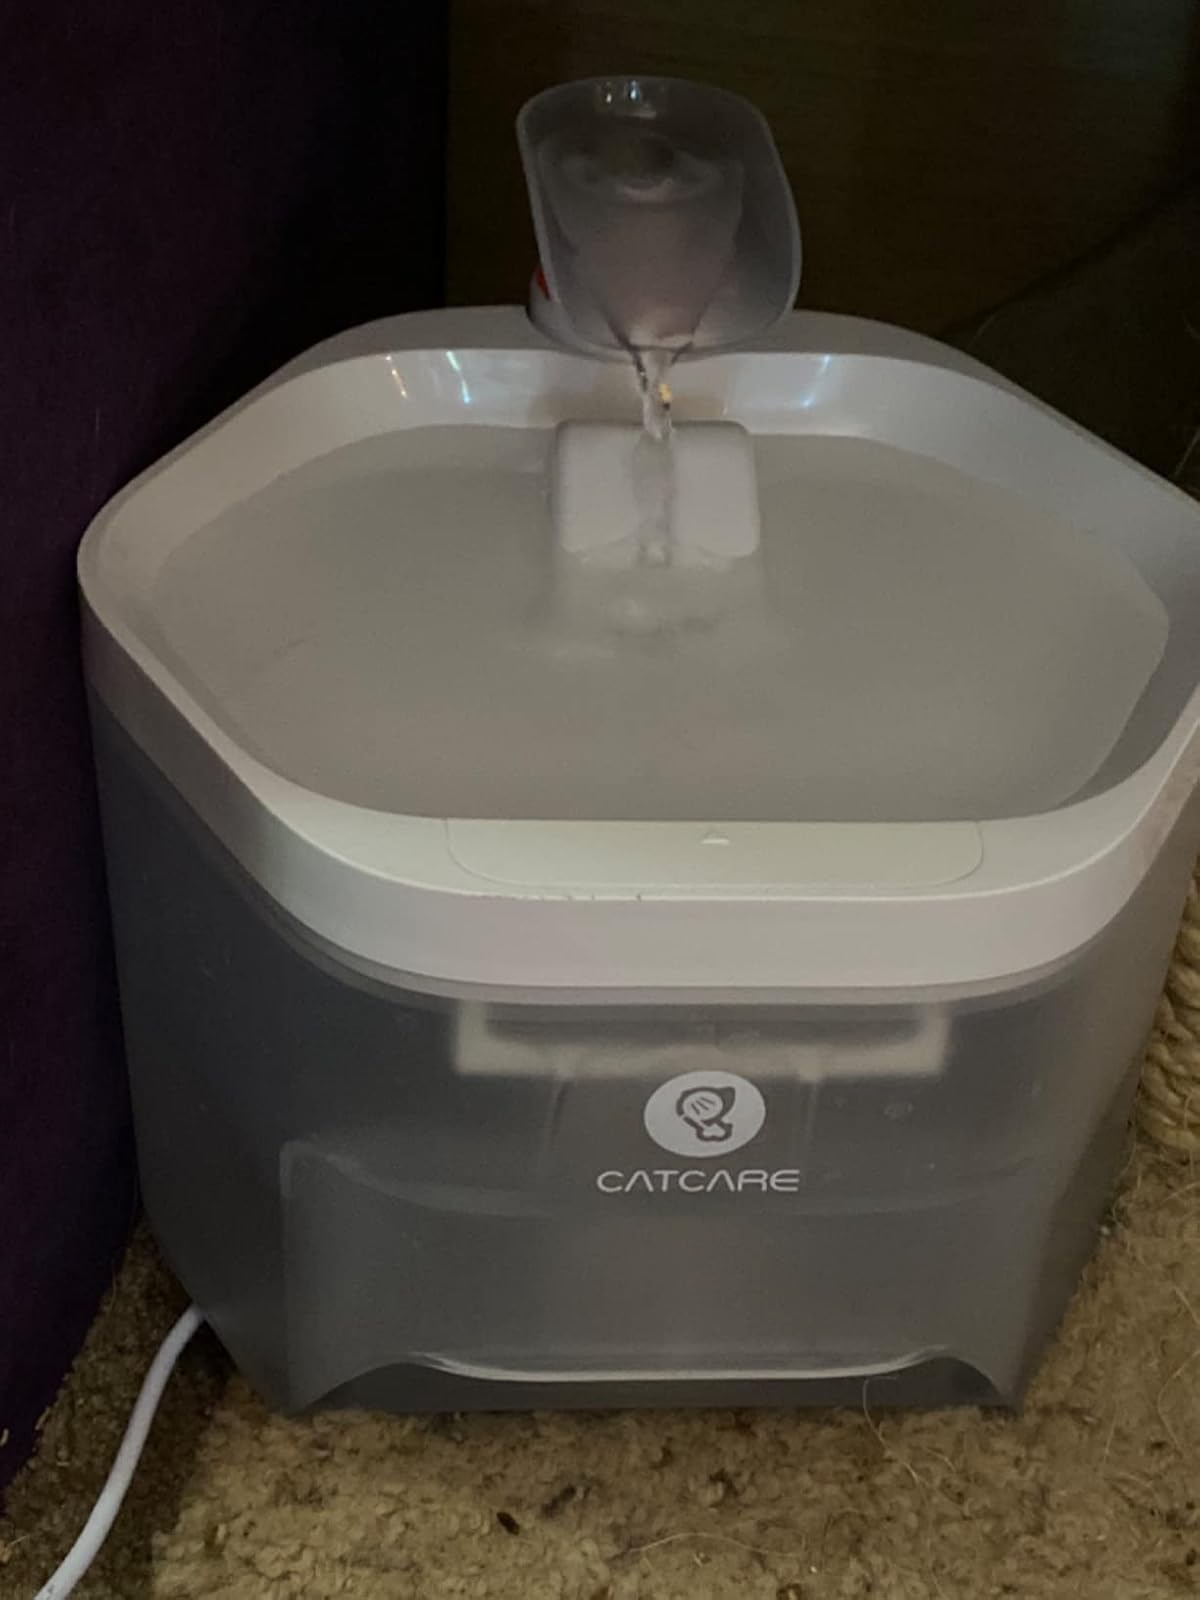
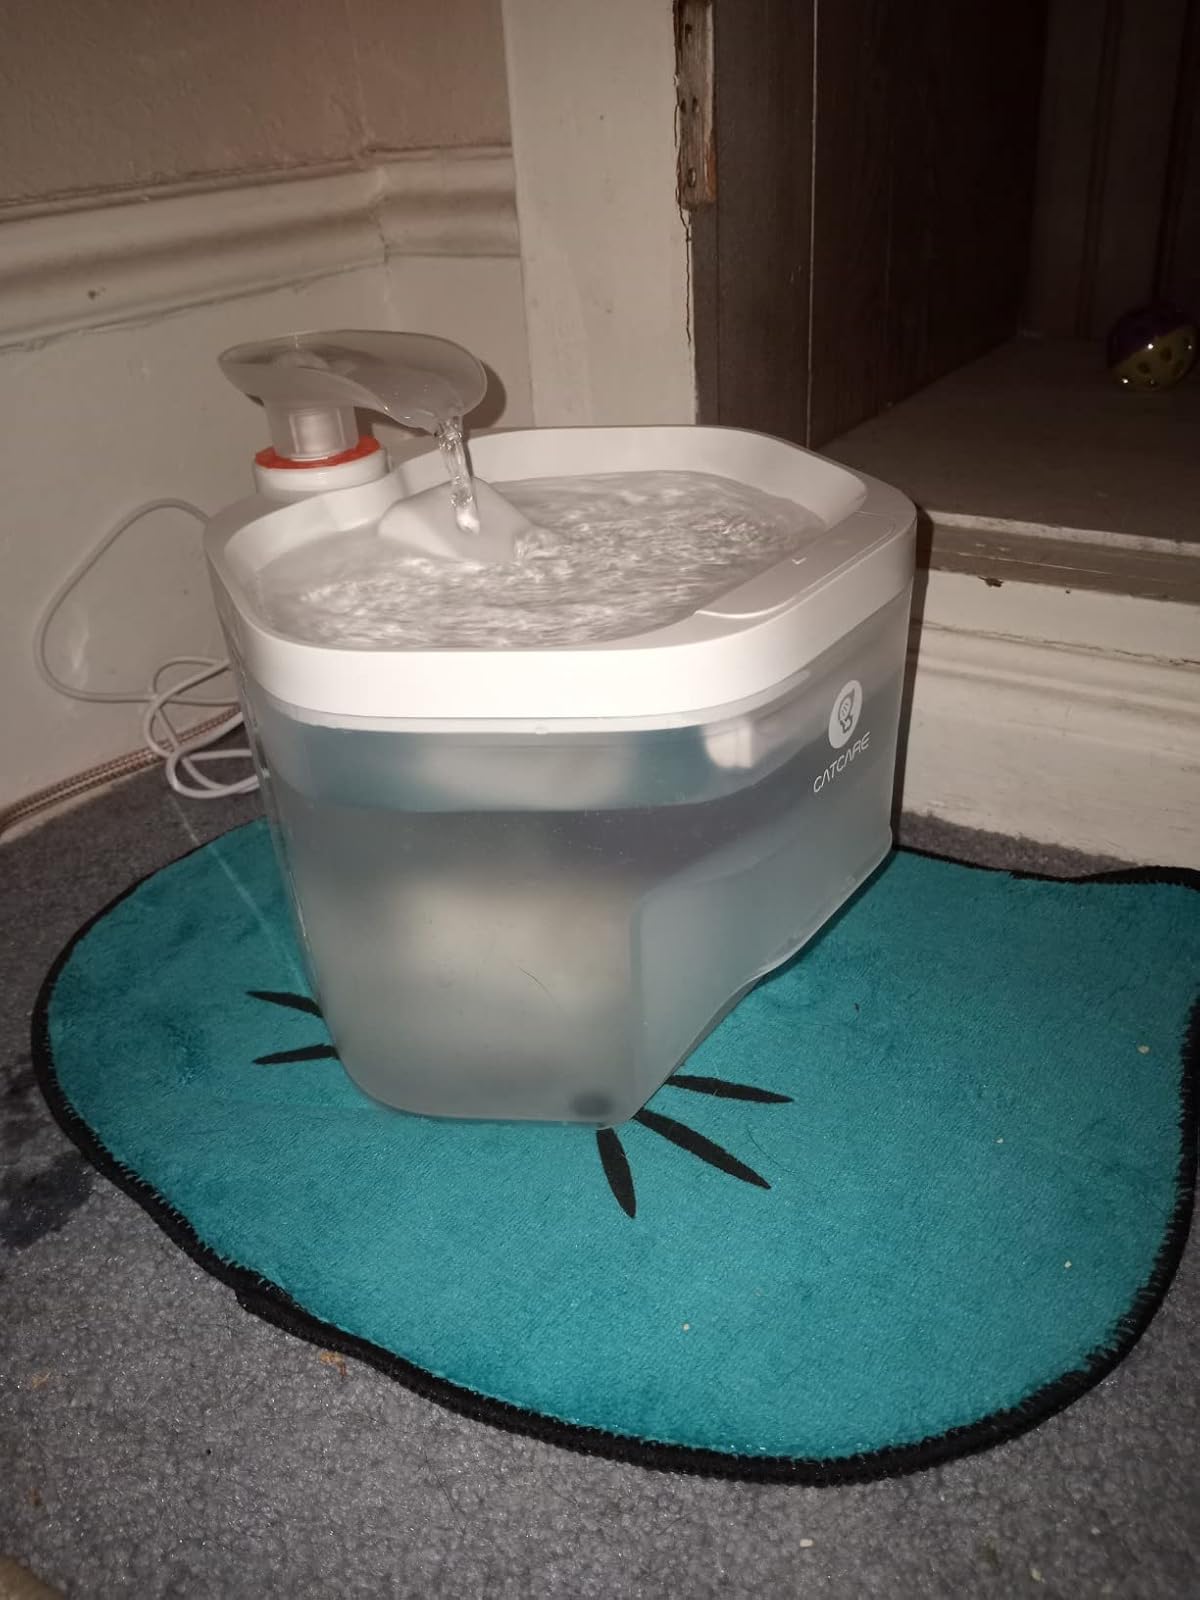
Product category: items_bowl
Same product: yes